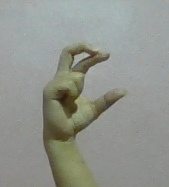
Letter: thal